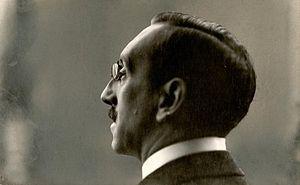
August Vermeylen, né à Bruxelles le 12 mai 1872 et mort à Uccle le 10 janvier 1945, est un homme politique socialiste, historien de l'art et écrivain belge d'expression néerlandaise. Il est aussi le père du ministre d'État Piet Vermeylen.